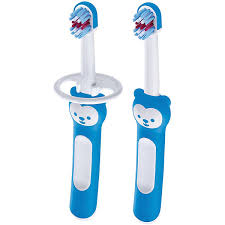
Label: trash